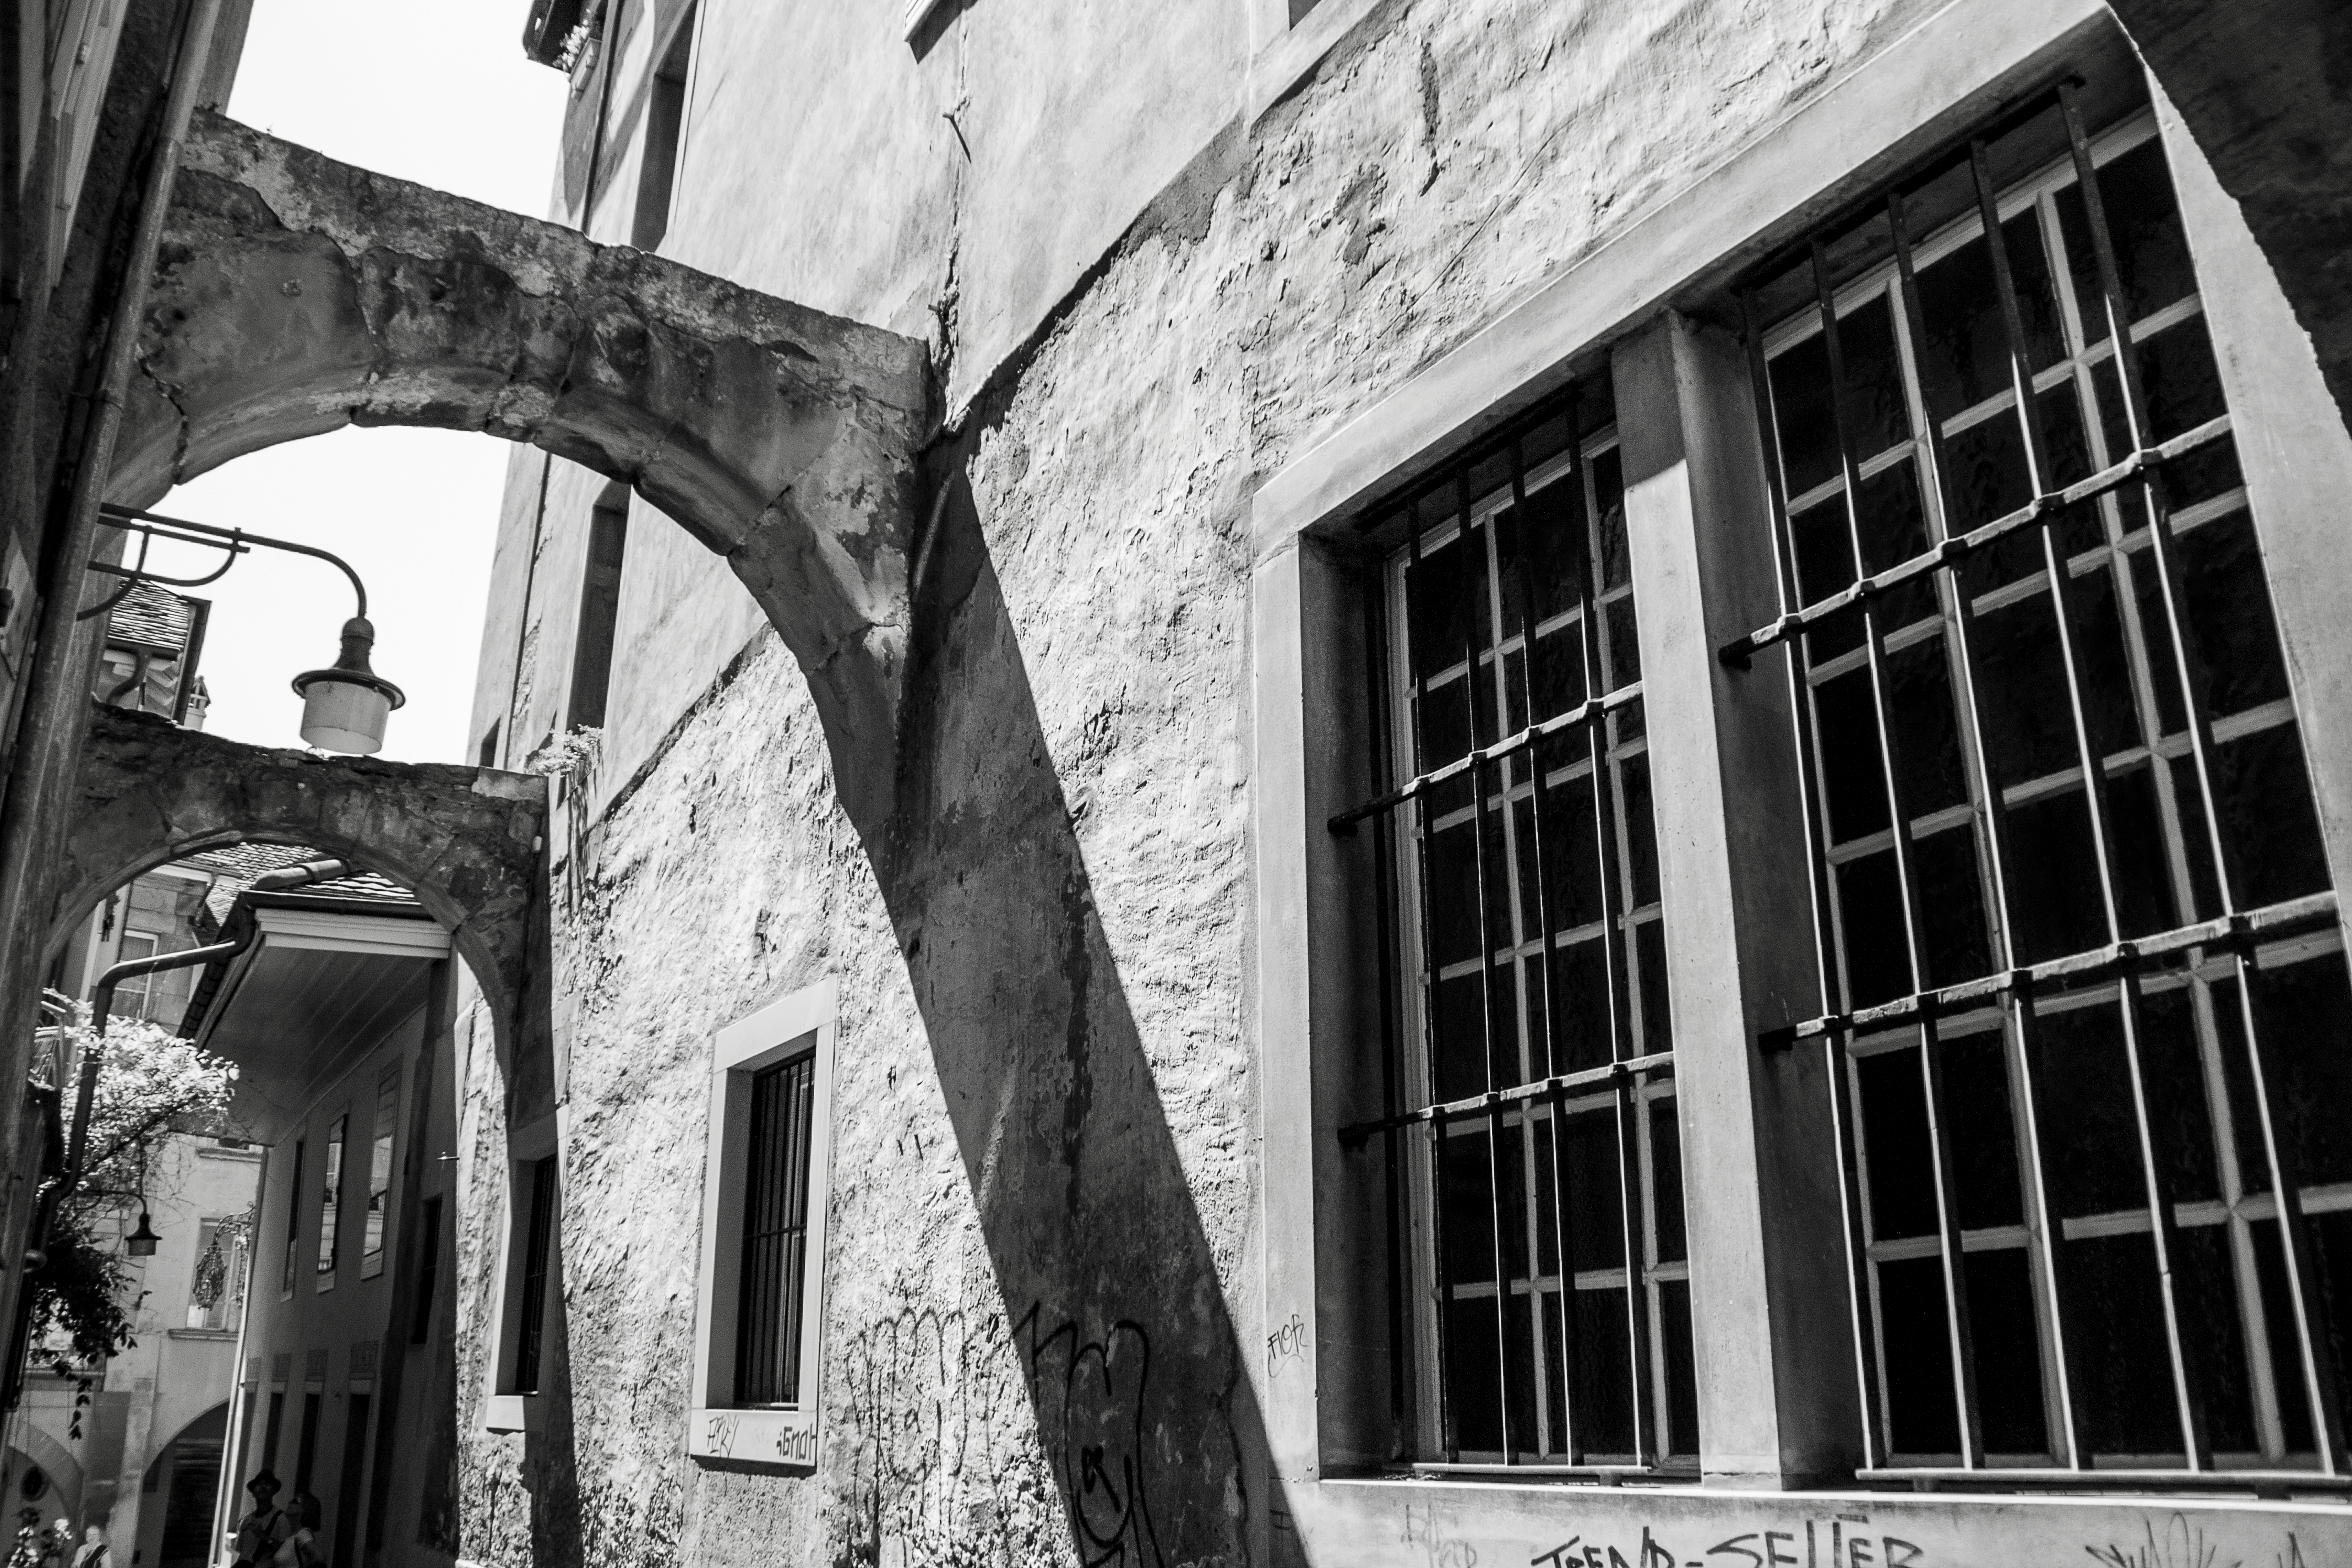
black and white, architecture, road, white, street, house, window, building, alley, facade, black, monochrome, infrastructure, photograph, way, history, urban area, monochrome photography